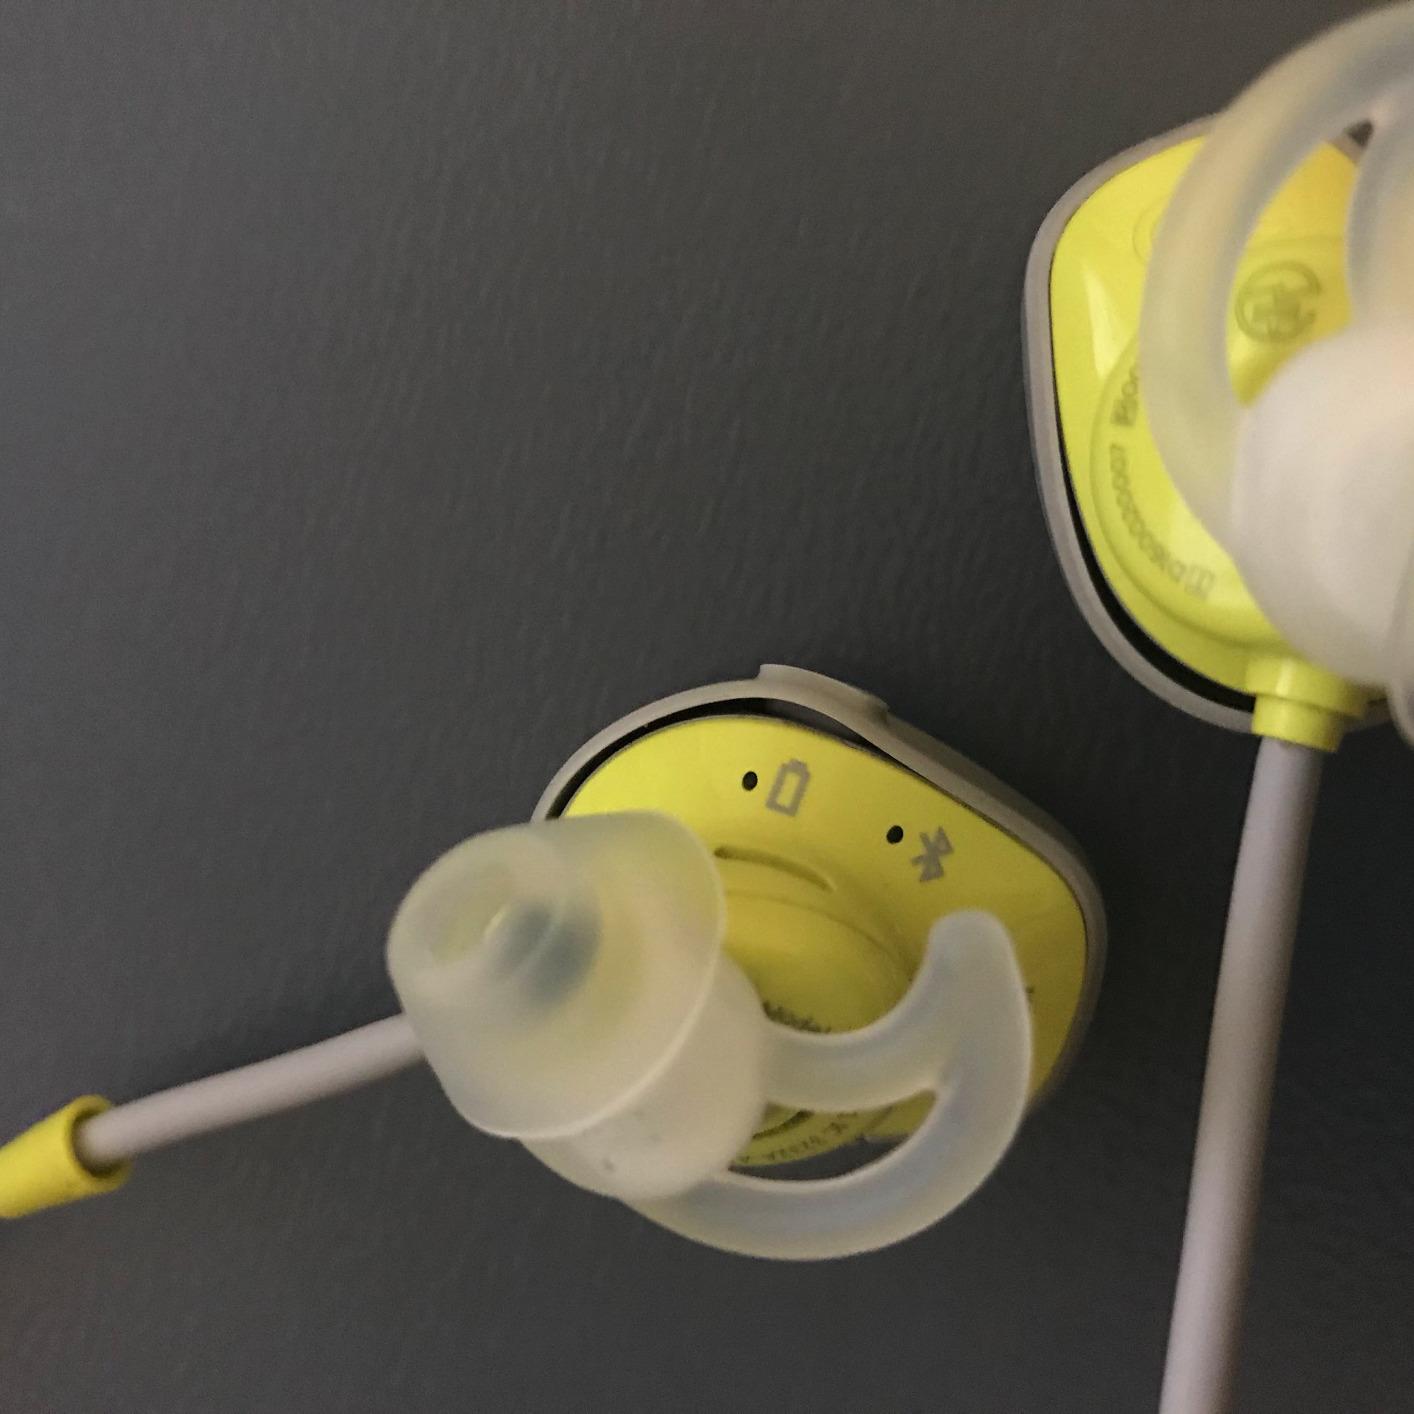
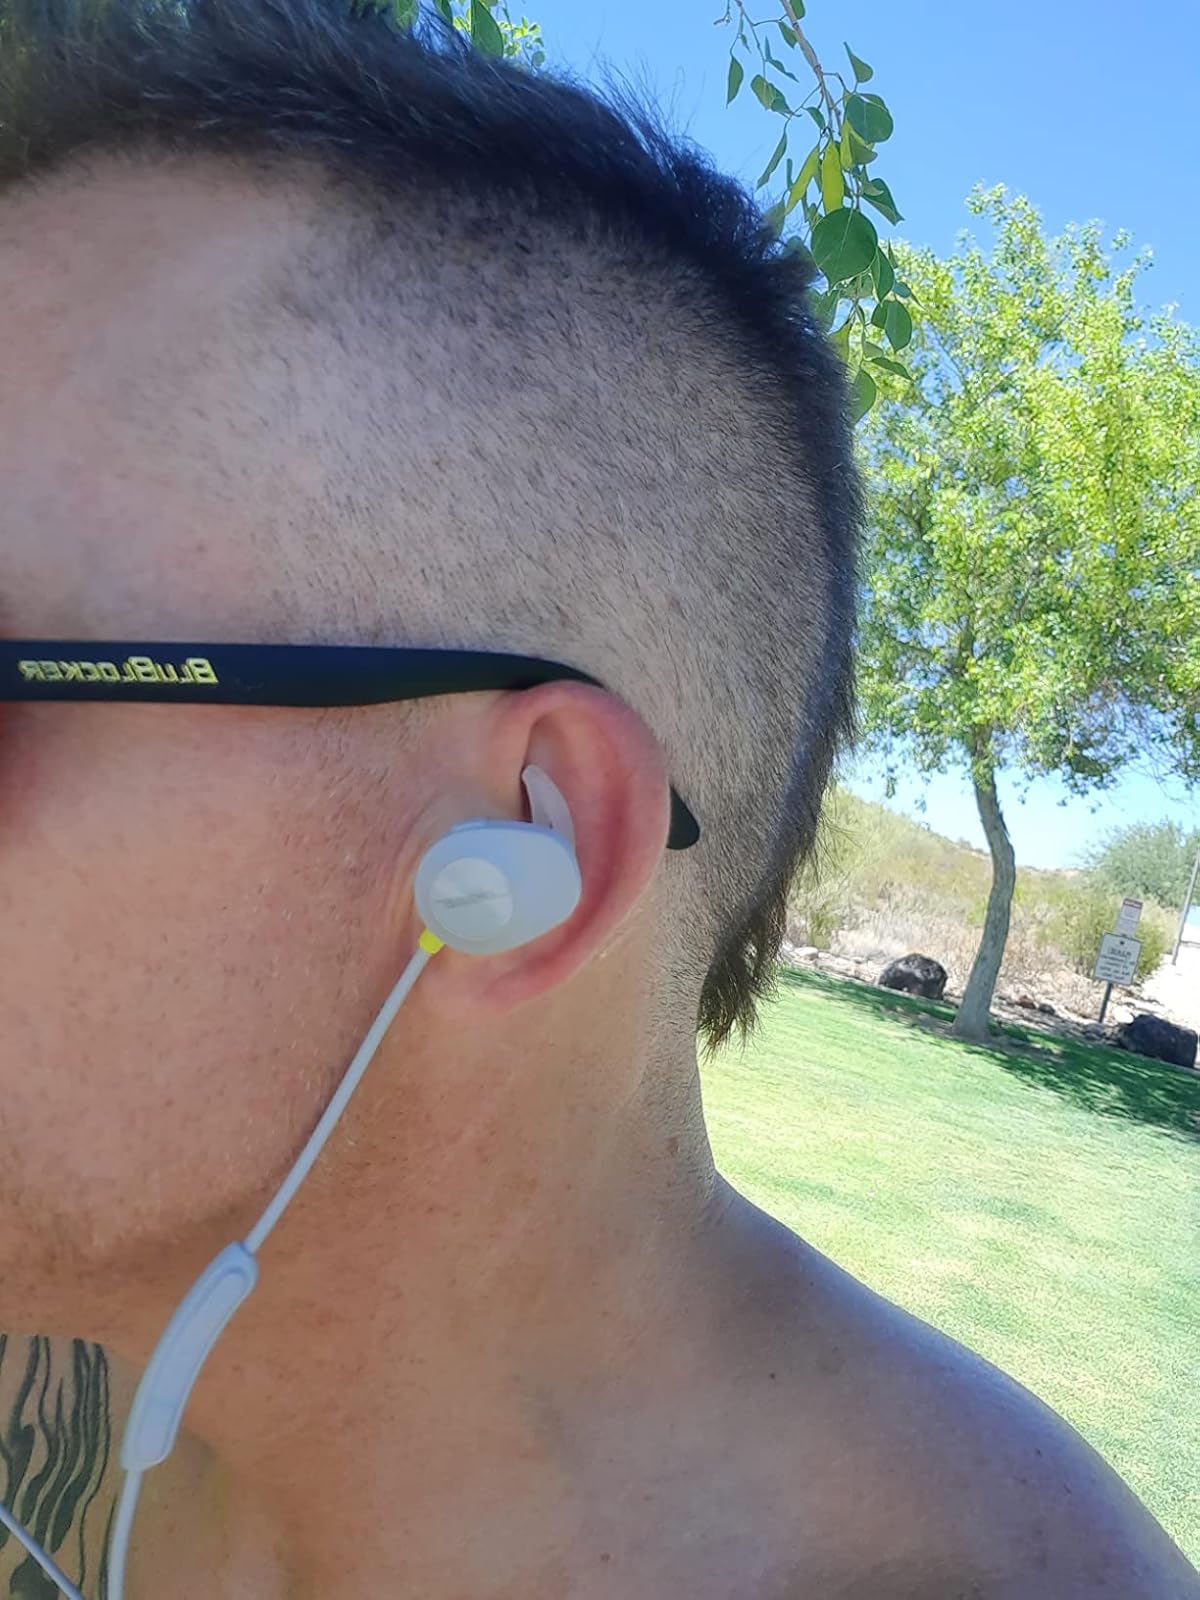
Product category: headphones
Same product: yes